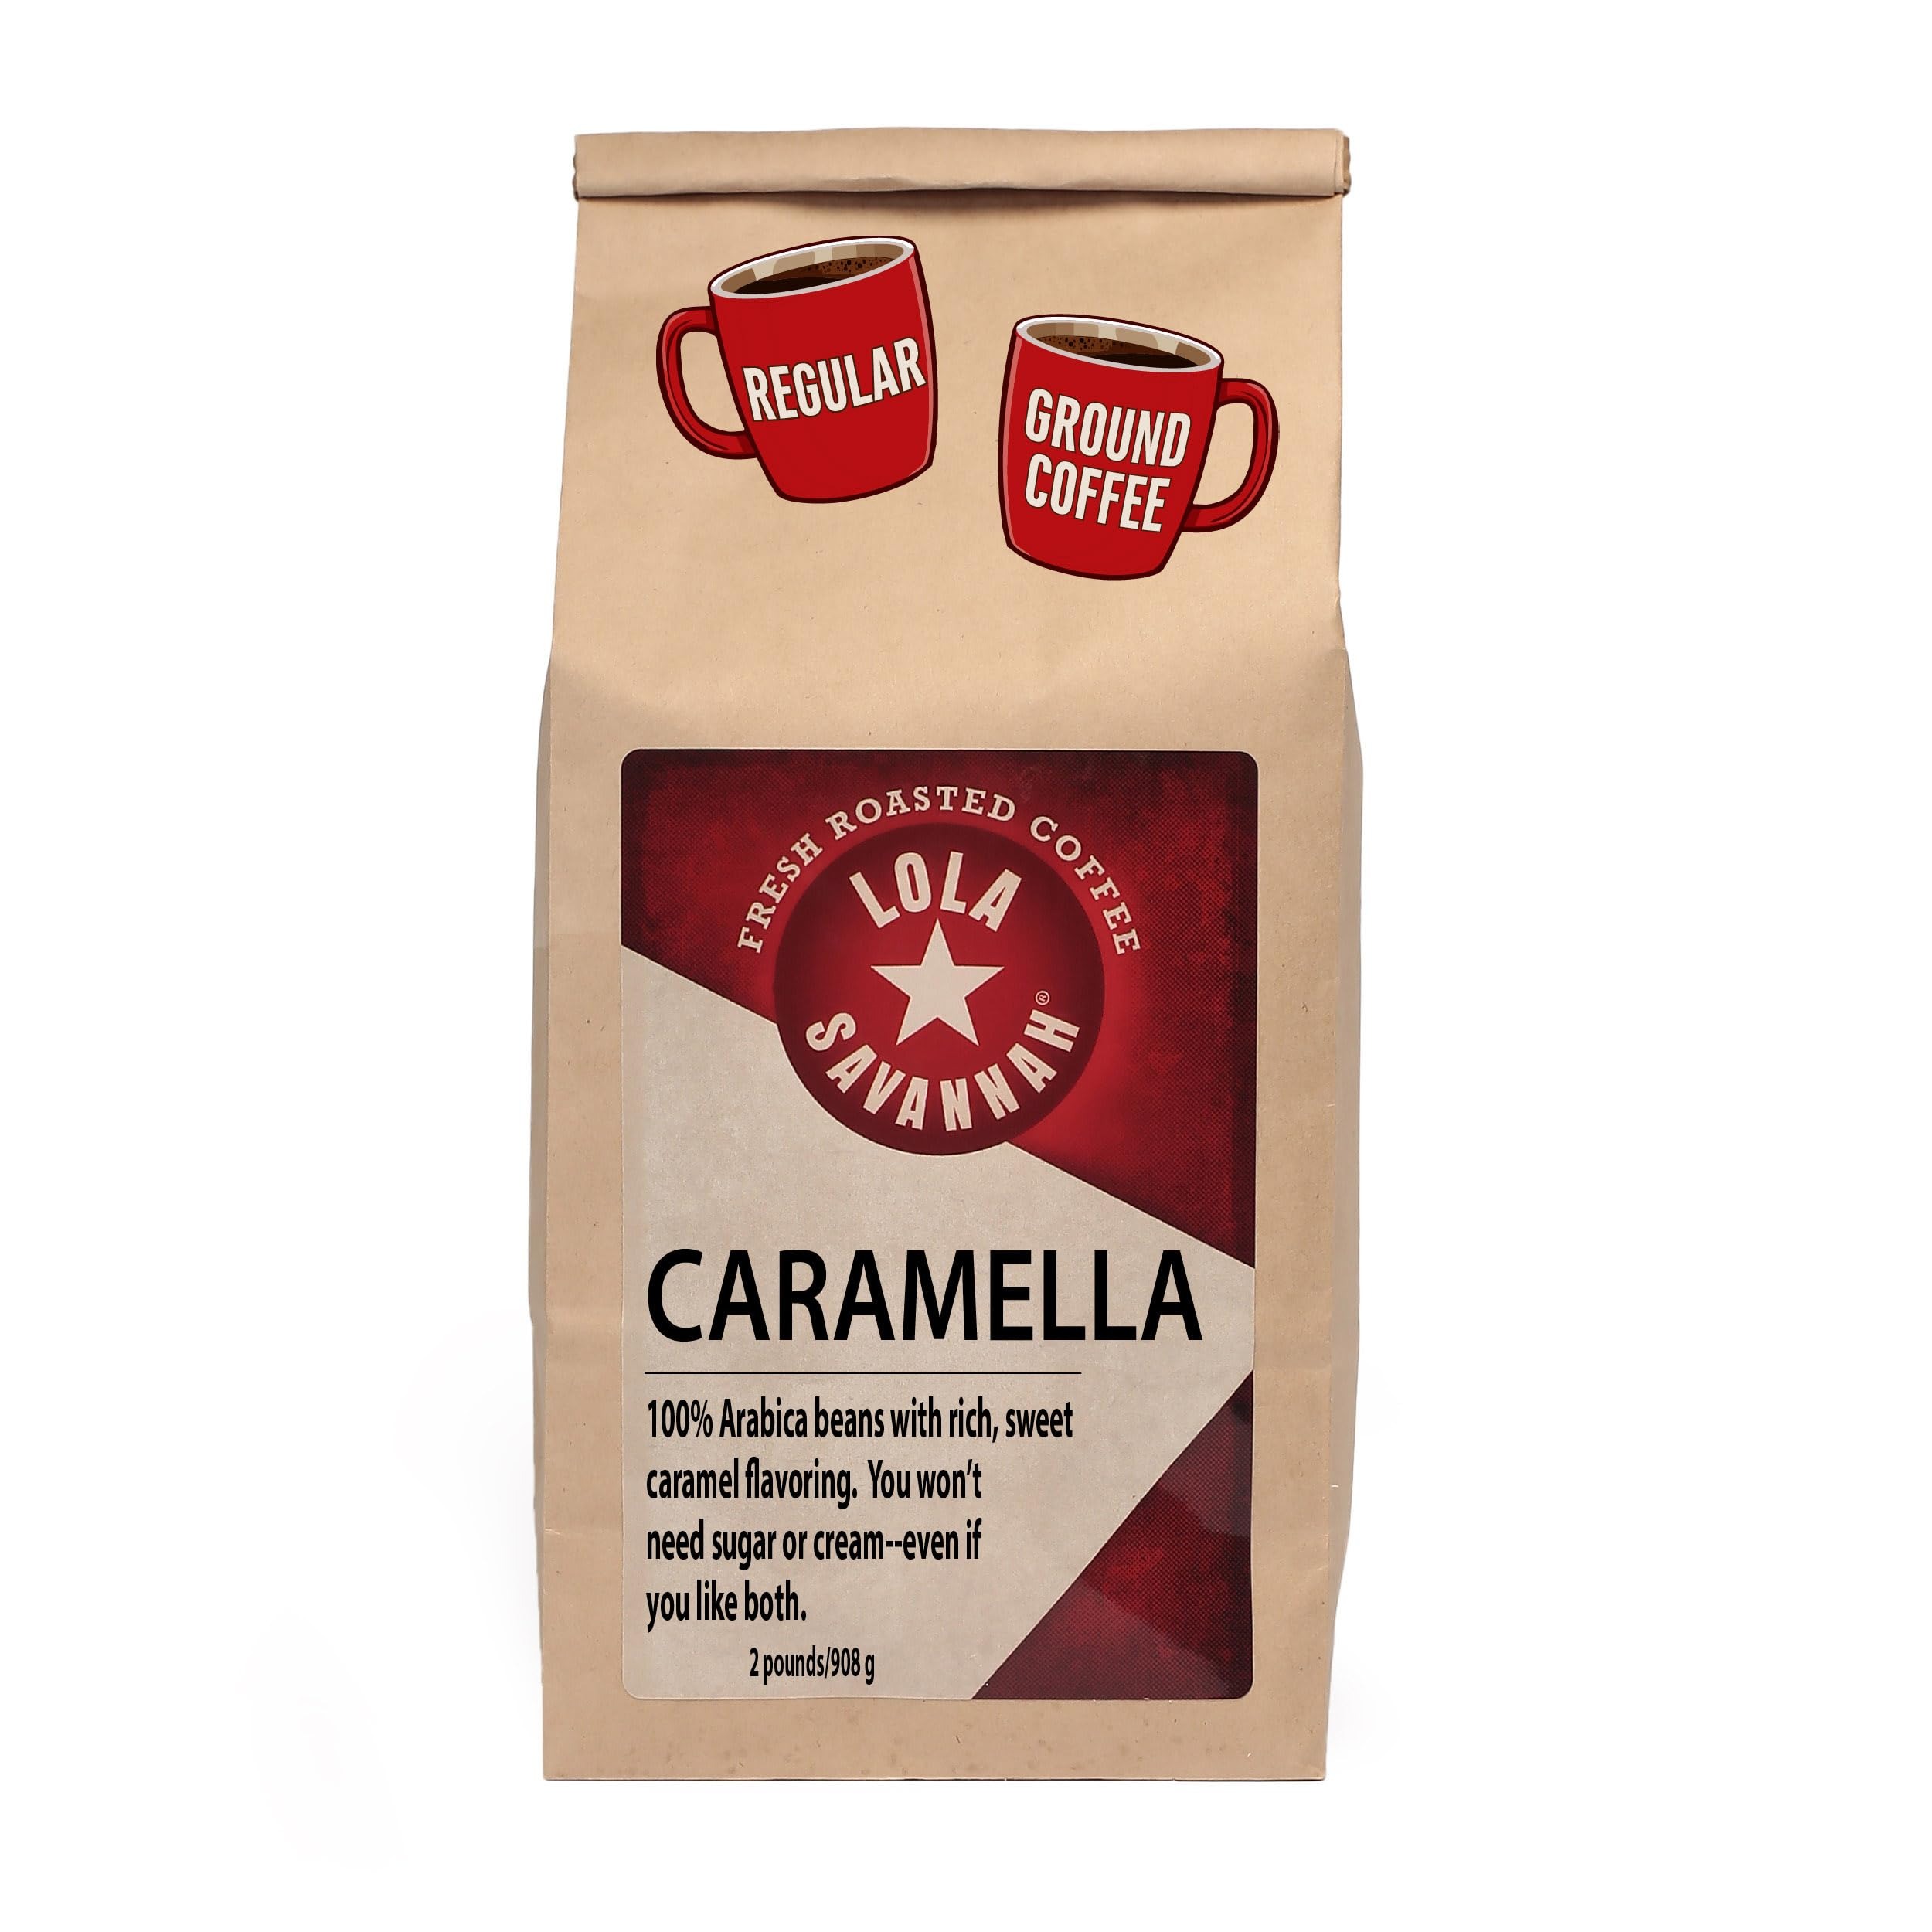
Item Name: Lola Savannah Caramella Ground Caffeinated Coffee, 2lb
Bullet Point 1: INDULGENT CARAMEL CREME FLAVOR - Treat yourself to the irresistible charm of the indulgent caramel creme flavor infused in every sip. The luscious combination of sweet caramel and creamy notes creates a harmonious balance that tantalizes your taste buds and brings a touch of luxury to your daily coffee routine.
Bullet Point 2: NO SUGAR OR CREAM NEEDED - With Lola Savannah Caramella Ground Coffee, you can relish the sweet and creamy taste without added sugar or cream. The natural flavors and carefully selected Arabica beans deliver a satisfyingly rich and decadent coffee experience, ensuring you can enjoy every cup precisely as it is.
Bullet Point 3: CAFFEINATED FOR ENERGY BOOST - Kickstart your day with a rejuvenating cup of Caramella coffee. This blend is thoughtfully caffeinated, providing the perfect energy to awaken your senses and keep you focused throughout your busy schedule. The combination of the invigorating caffeine and the delightful caramel creme flavor is sure to uplift your mornings.
Bullet Point 4: BEST ARABICA BEANS - Indulge in the exquisite taste of Lola Savannah Caramella Ground Coffee, crafted using the finest Arabica beans sourced from select regions. These high-quality beans ensure a smooth, well-balanced flavor profile that is the foundation for an exceptional coffee experience.
Bullet Point 5: VERSATILE BREWING OPTIONS - Lola Savannah Caramella Ground Coffee caters to your brewing preferences. Whether you prefer a traditional drip brew, French press, or even cold brew, this coffee blend adapts effortlessly to various brewing methods, allowing you to customize your brewing style while enjoying the luxurious caramel creme flavor in every cup.
Product Description: Lola Savannah Caramella Ground Coffee is a truly indulgent treat for coffee lovers seeking a sweet and creamy flavor experience. The irresistible taste of caramel creme adds a luscious twist to every sip. The indulgent caramel creme flavor infusion takes this coffee to a new level. It brings a touch of luxury and sophistication to your daily coffee routine, elevating your taste buds to new heights of delight. Each sip is a blissful experience, enveloping your palate in a harmonious blend of sweet caramel and velvety cream. Our commitment to quality and community shines through in every sip. Each 2-pound coffee bag combines Texas-sized flavors and craftsmanship, delivering a remarkable coffee adventure. Experience a refined coffee journey with Lola Savannah Caramella Ground Coffee!
Value: 32.0
Unit: Ounce

Price: 39.95